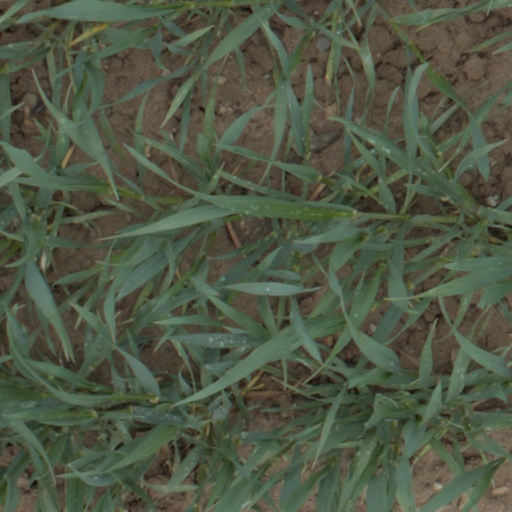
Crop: wheat